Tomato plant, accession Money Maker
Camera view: vertical (180 deg); turntable rotation: 180 degrees
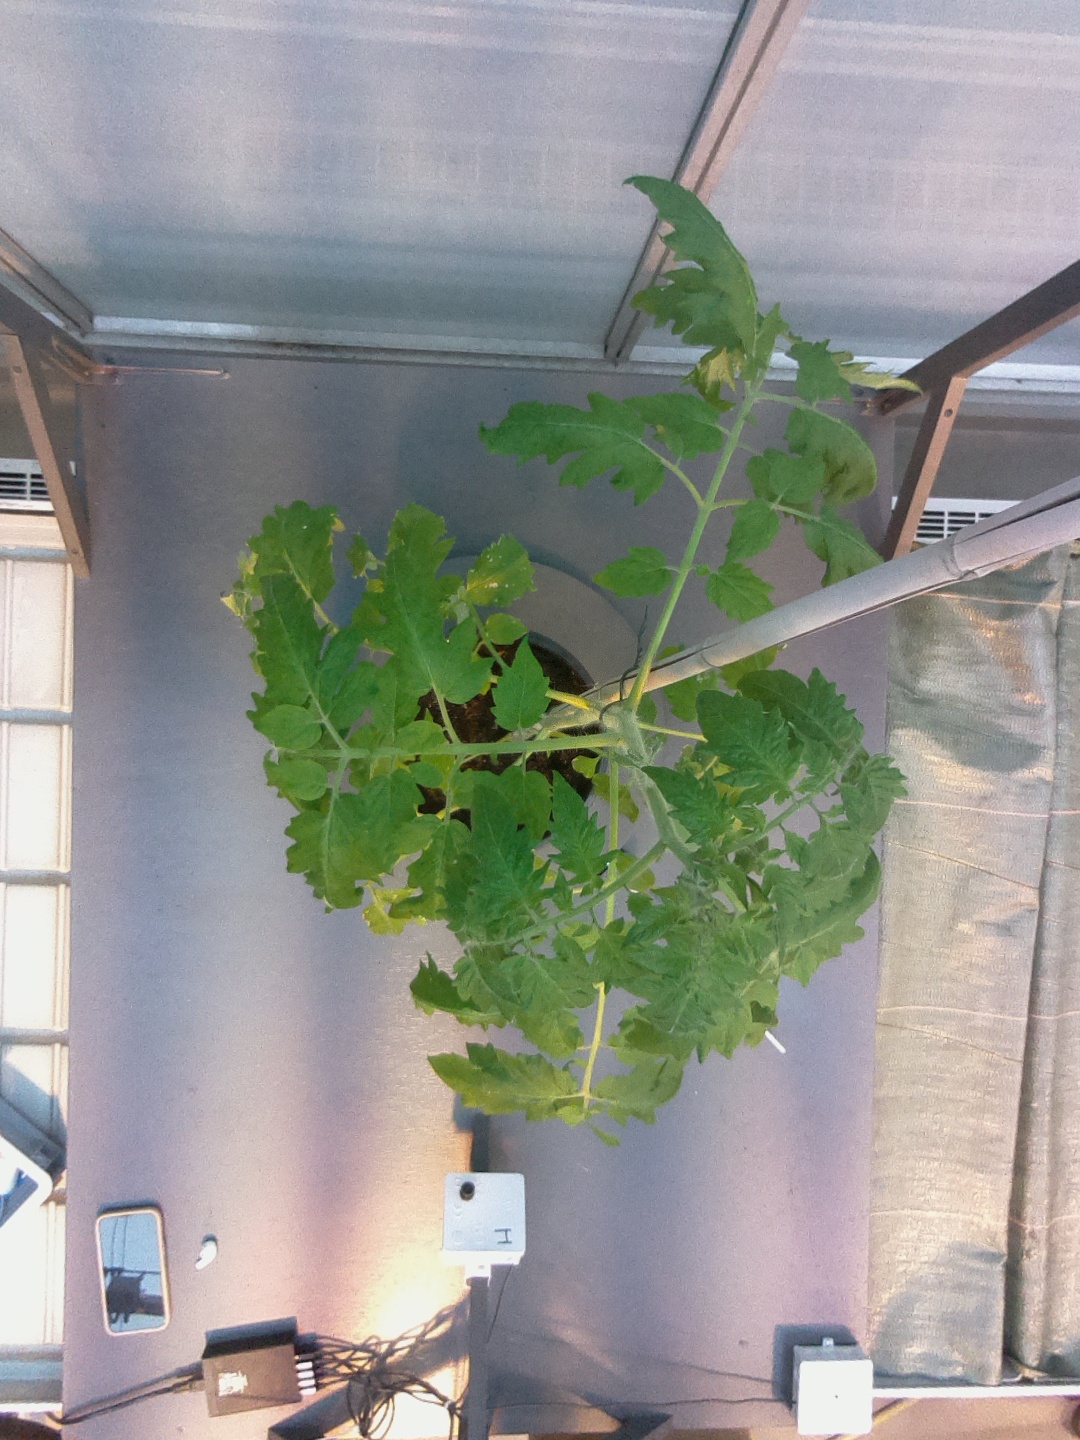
BBCH growth stage 60: First flowers open